Esperança Garcia

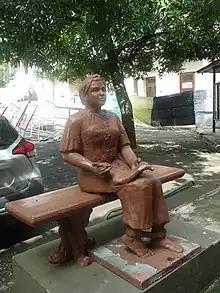
Statue of Garcia at Central de Artesanato Mestre Dezinho, Teresina

Esperança Garcia (born c. 1751) was an enslaved Afro-Brazilian and likely Creole woman in Brazil who is considered to have written the first earliest known slave petition in Brazil. On 6 September 1770, she sent a petition to free herself from slavery to the then-president of the province of São José do Piauí, Captaincy of Maranhão (now the current day state of Piauí), Gonçalo Pereira Botelho de Castro. In the petition, she denounced the abuse and maltreatment of her and her son by the overseer of Fazenda Algodões.